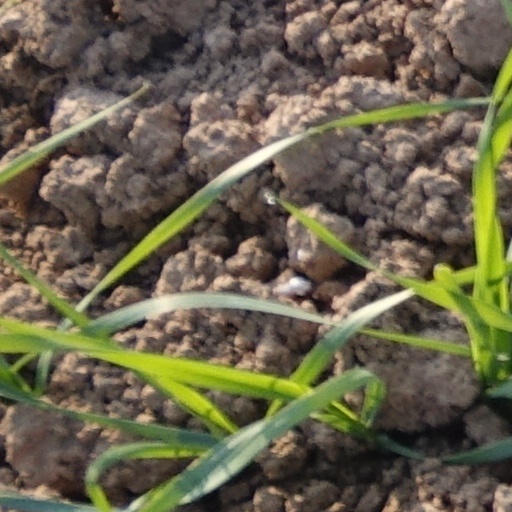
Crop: wheat